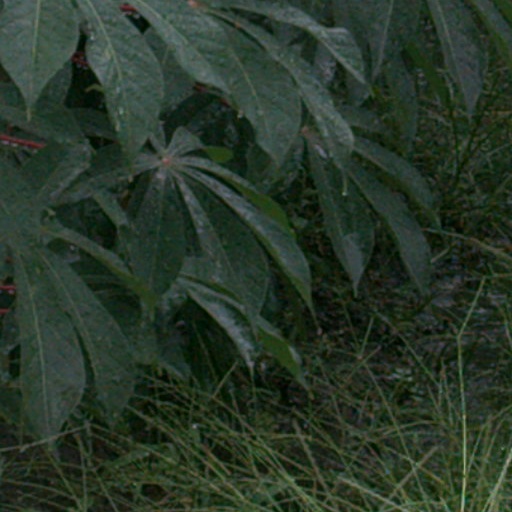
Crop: cassava